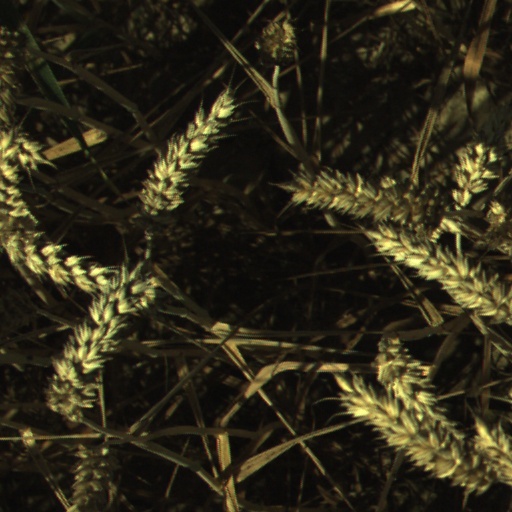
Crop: wheat